After His Own Heart

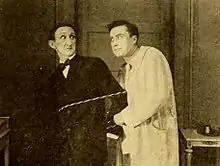
Film still with Frank Hayes and Hale Hamilton, featured in "Moving Picture World" (1919)

The film is based on the short story "After His Own Heart" by Ben Ames Williams, published in All-Story Weekly, January 1919. Metro Pictures obtained the story especially for Hamilton, who was a popular stage comedian at the time. The studio thought his appeal would carry over into the film adaption. The publicity department at Metro suggested to exhibitors showing the film that they use tag lines to promote the film, such as: ""Thomas wanted to give his heart away and these people wanted to buy it!" — and — What "kind of heart is worth a quarter of a million dollars?"" The studio was also concerned with the horror aspect of the plot, and assured exhibitors: “Don’t by any chance infer from the story that the picture has a gruesome touch. The theme is treated from the farce angle and unfolds many laughs without giving any ugly thrills.”